Louis Prang

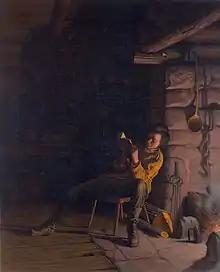
Lincoln as a boy, reading at night, by Eastman Johnson

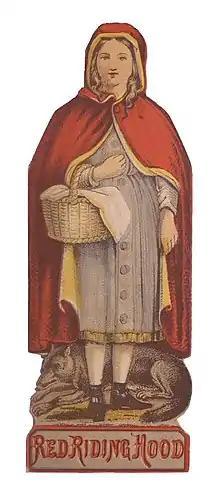
Cover of Lydia Very's verse version of "Red Riding Hood" (1863), one of a series of shaped die-cut books issued by Prang.

In 1856, Prang and Julius Mayer created a press, Prang and Mayer, to produce lithographs and copperplates. The company specialized in prints of buildings and towns in Massachusetts. In 1860, he bought out his partner, creating L. Prang & Company and began working to create album cards as well as Civil War maps and illustrations. Prang used numerous stones to produce each of his works, unlike his contemporaries. Between his use of materials, particular methodology and significant time commitment to his work, he was able to deliver an unprecedented level of quality, which resulted in the firm's ultimate success.